Ursodeoxycholic acid

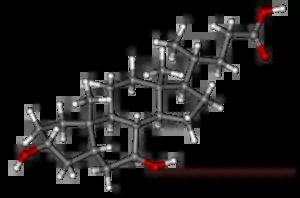

Ursodeoxycholic acid (UDCA), also known as ursodiol, is a secondary bile acid, produced in humans and most other species from metabolism by intestinal bacteria. It is synthesized in the liver in some species, and was first identified in bile of bears of genus "Ursus", from which its name derived. In purified form, it has been used to treat or prevent several diseases of the liver or bile ducts.